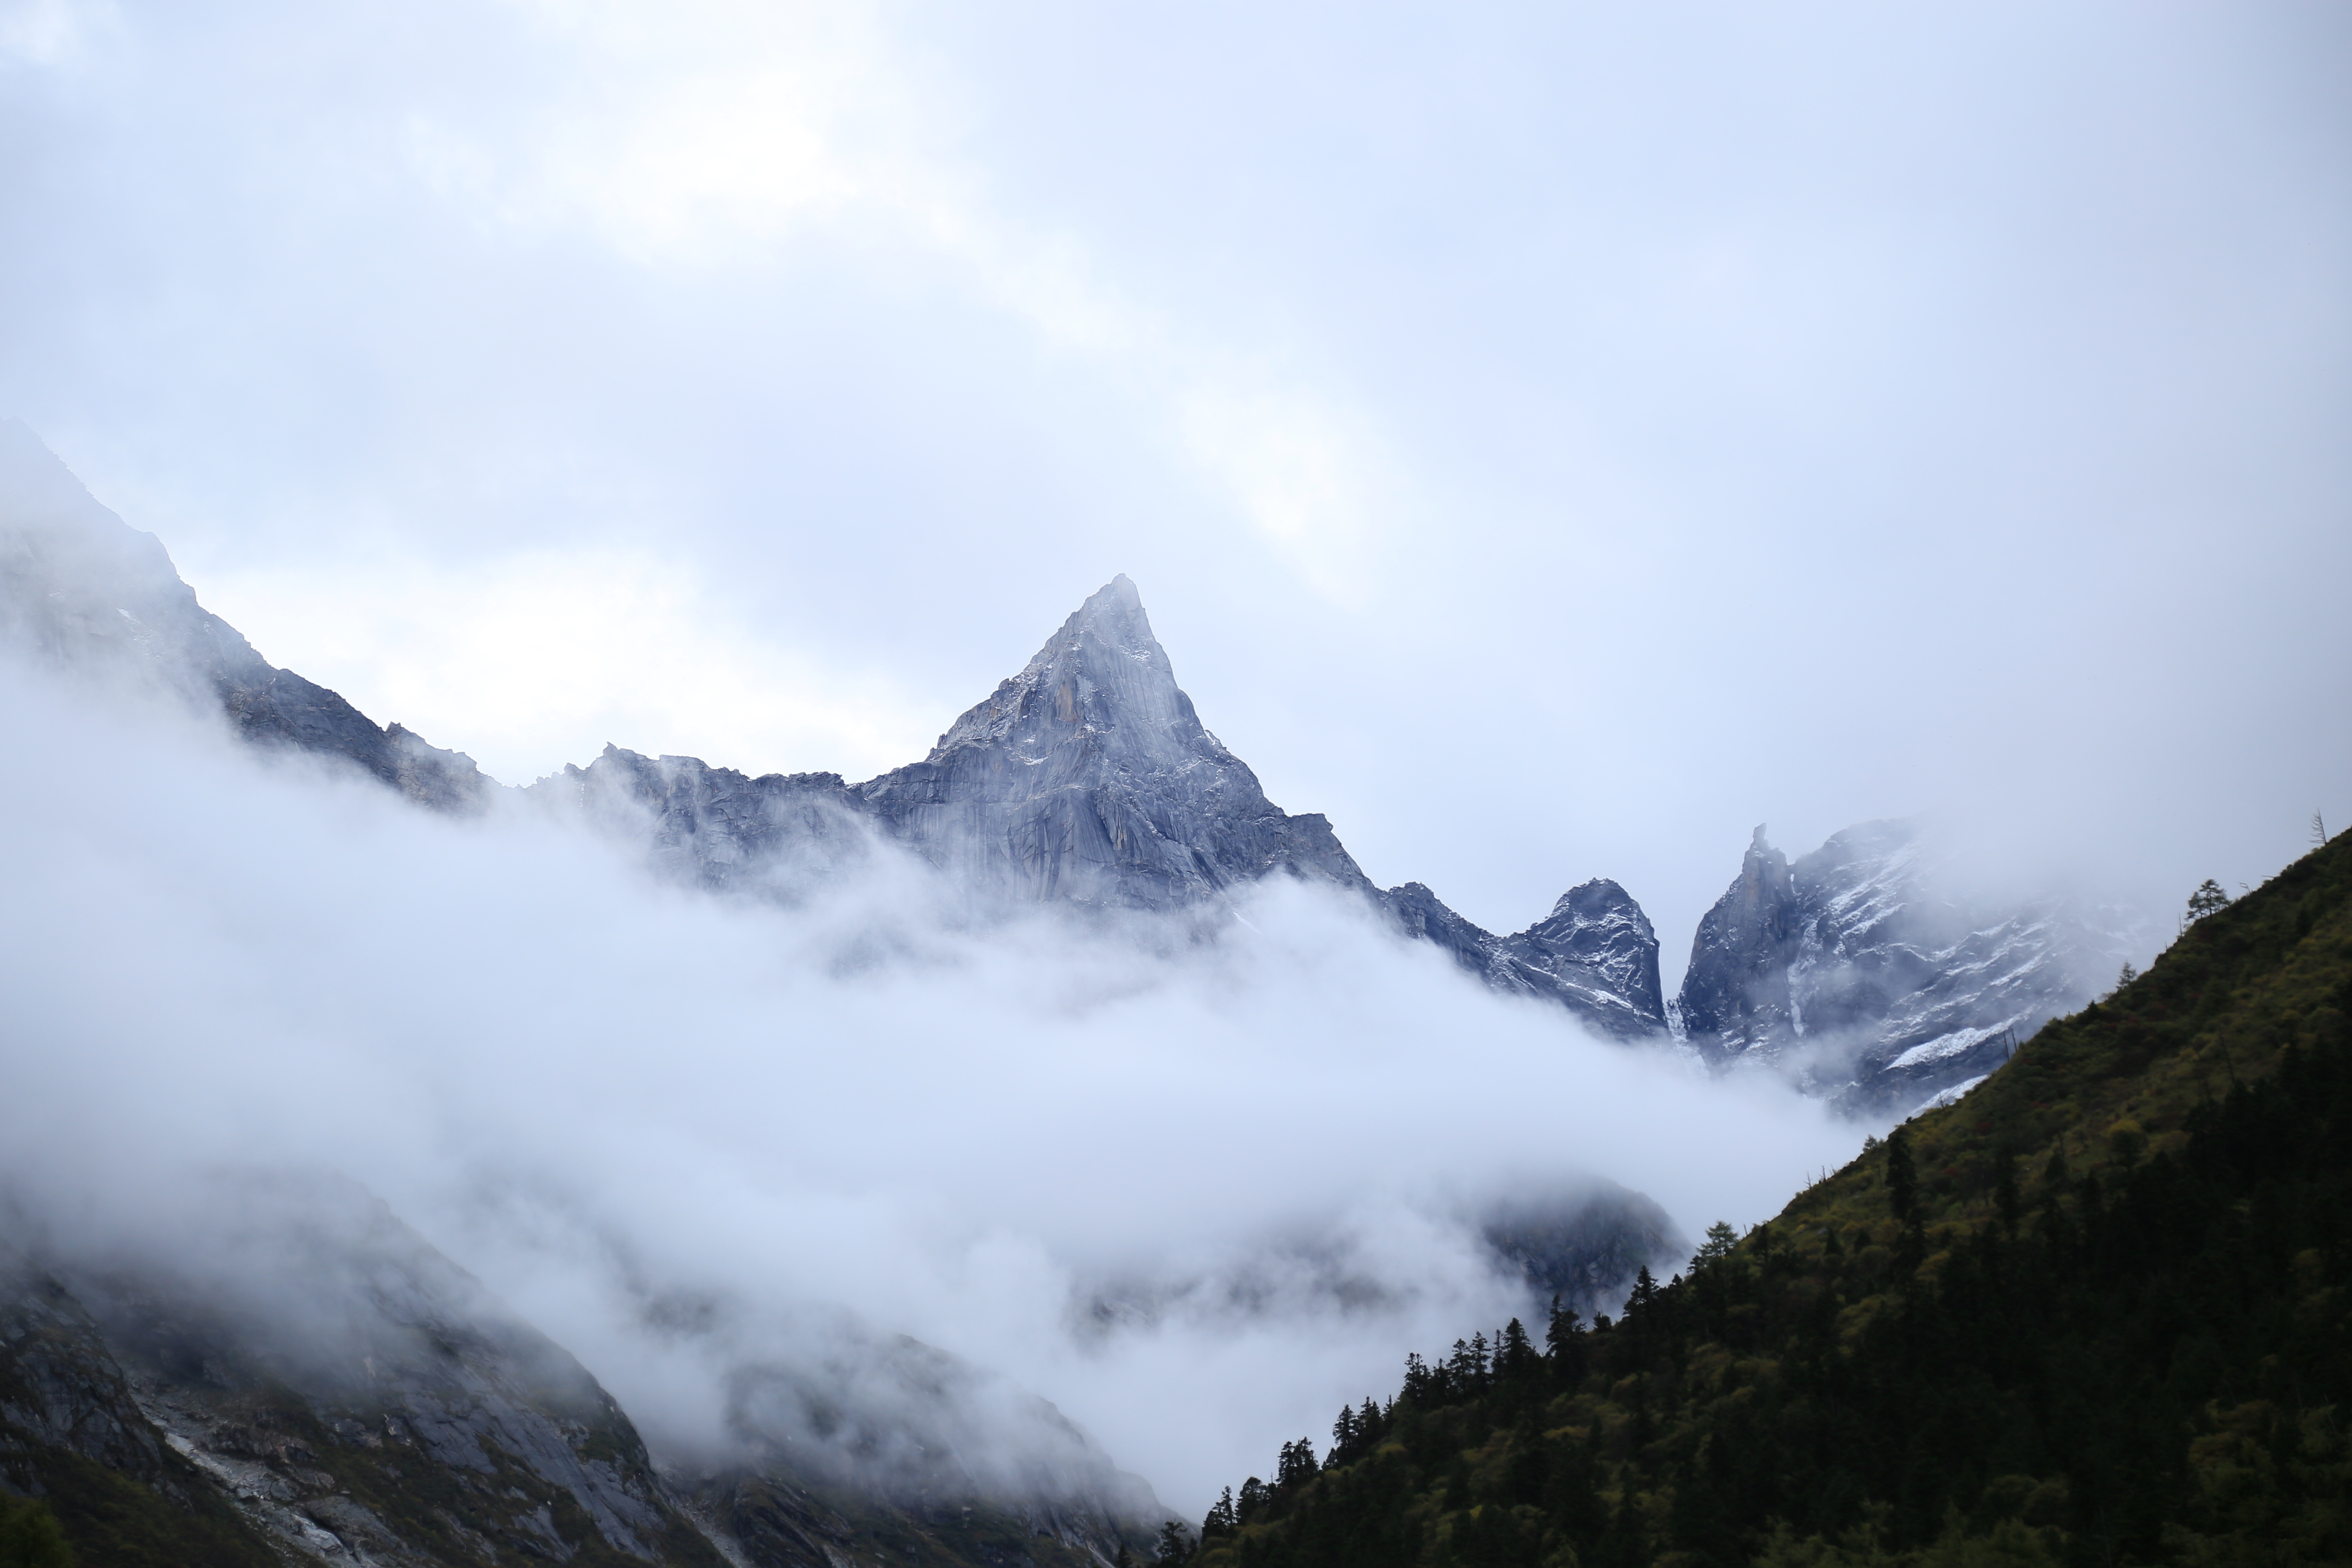
nature, wilderness, mountain, snow, cloud, adventure, valley, mountain range, weather, ridge, summit, northwest, alps, plateau, cirque, china, views, early in the morning, landform, qinghai, foggy road, mountain pass, fam, haixi mongolian, the qinghai tibet plateau, geographical feature, atmospheric phenomenon, mountainous landforms, geological phenomenon